Conveyor belt

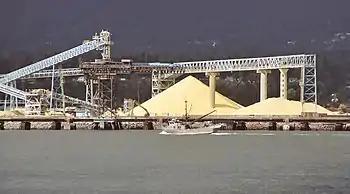
These conveyor structures contain belts for moving bulk sulfur from railcars to storage piles and from the piles to ships.

A conveyor belt is the carrying medium of a belt conveyor system (often shortened to a belt conveyor). A belt conveyor system consists of two or more pulleys (sometimes referred to as drums), with a closed loop of carrying medium—the conveyor belt—that rotates about them. One or both of the pulleys are powered, moving the belt and the material on the belt forward. The powered pulley is called the drive pulley, while the unpowered pulley is called the idler pulley. There are two main industrial classes of belt conveyors; Those in general material handling such as those moving boxes along inside a factory and bulk material handling such as those used to transport large volumes of resources and agricultural materials, such as grain, salt, coal, ore, sand, overburden and more.